Anna Cathrine Juel

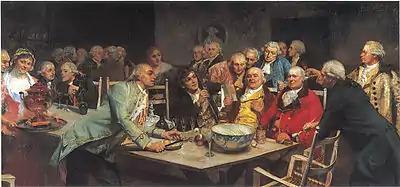
Painted by Eilif Peterssen in 1892: An evening at the Norwegian Society ("En aften i Det norske Selskab"). The man with the raised glass in the foreground is Johan Herman Wessel; the man with the red jacket is Johan Nordahl Brun. Behind Wessel is the hostess, Madam Juehl.

She owned and managed a famous coffee house in Copenhagen, known as the meeting place of the Det norske Selskab from 1772 to 1792. She was a muse to many of the members of the society, and several poems are dedicated to her by its members.